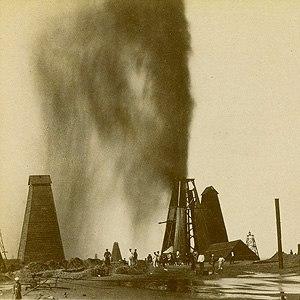
Dimitri Ivanovitch Ermakov, né en 1845 à Tiflis dans l'Empire russe et mort dans la même ville en 1916, possiblement le 10 novembre, est un photographe russe, notamment connu pour ses photographies des paysages, monuments et populations du Caucase.